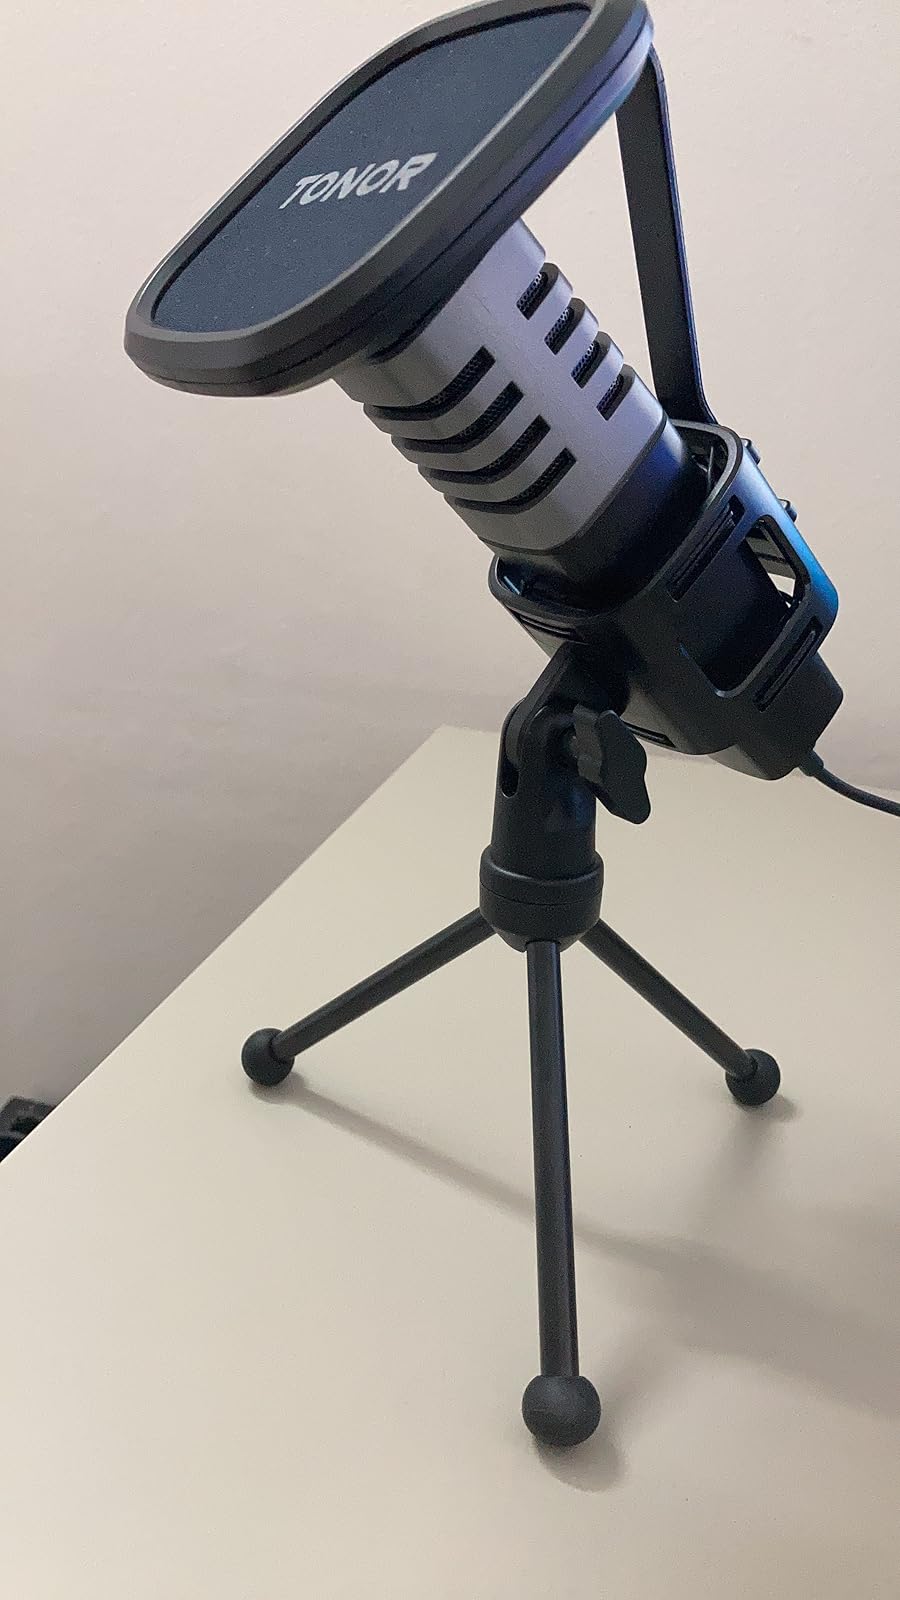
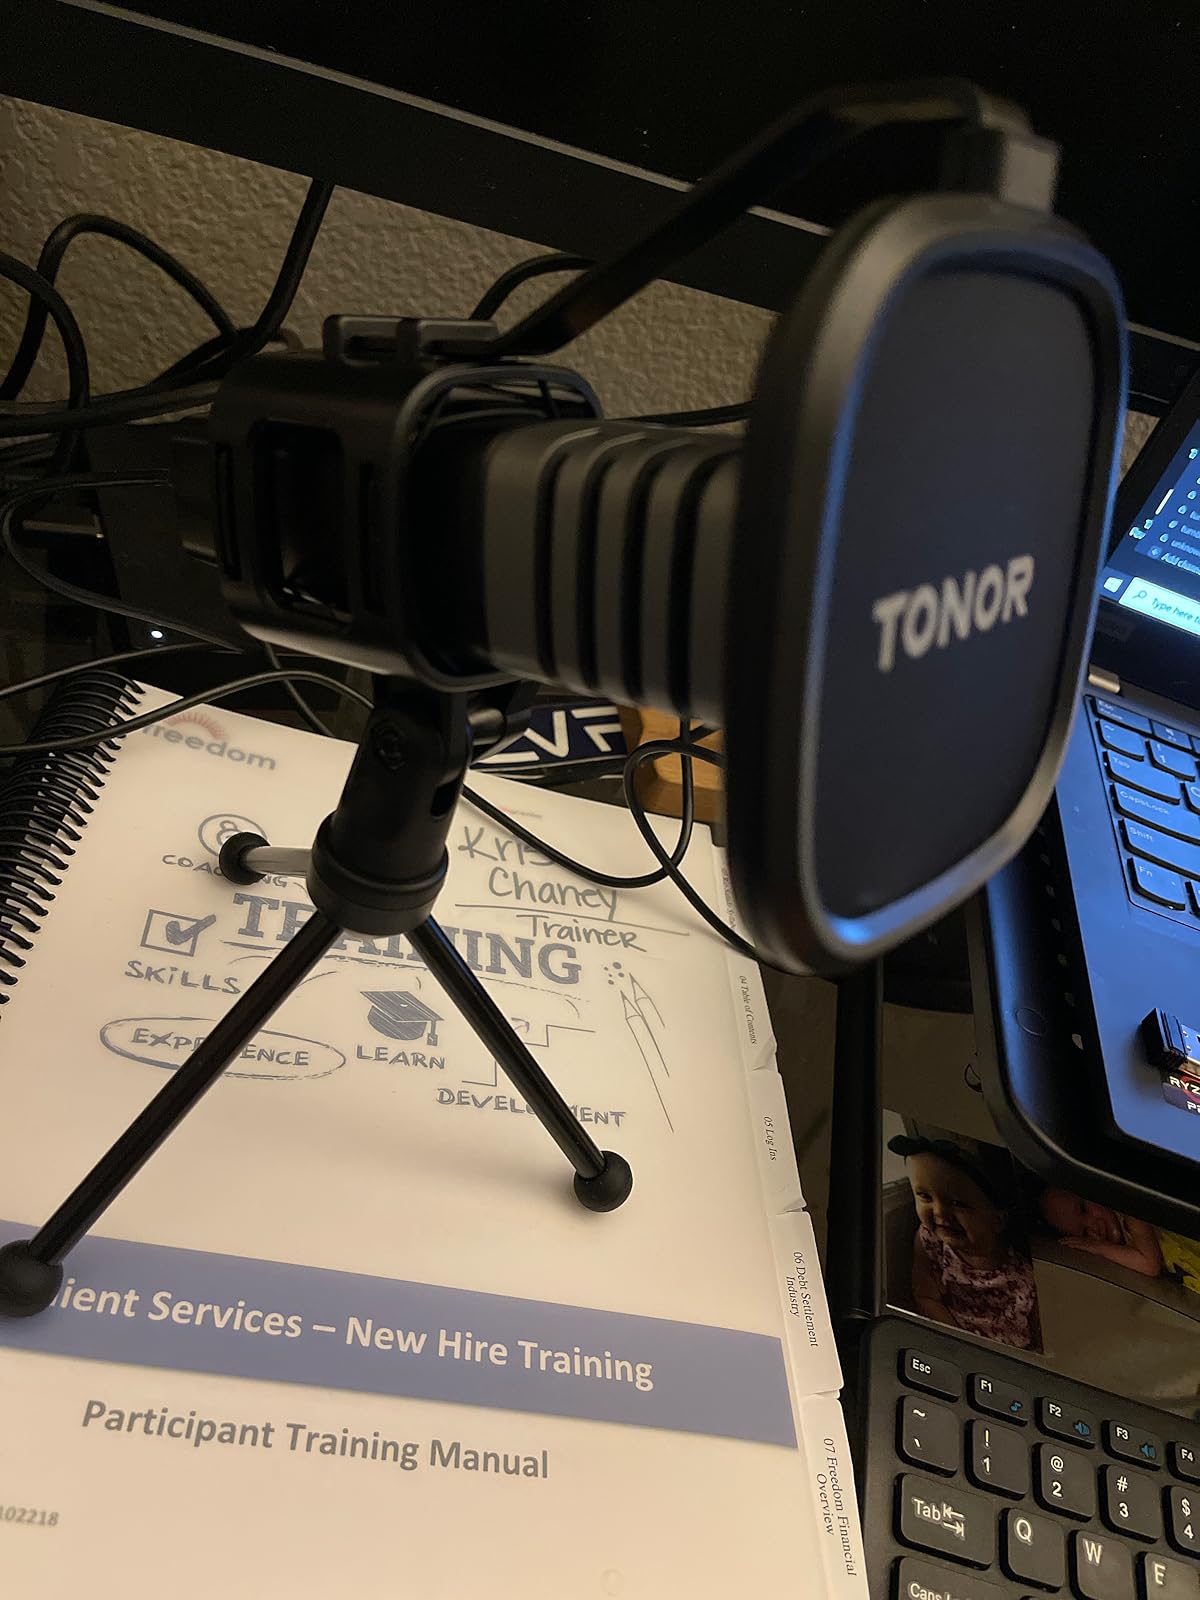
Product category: microphone
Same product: yes